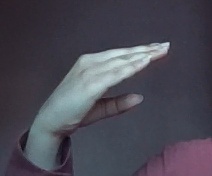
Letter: jeem